Gürze Books

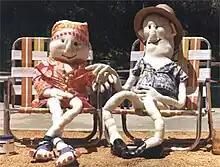
Original soft sculpture dolls, Gürze featured on left

The word “Gürze” came to Lindsey in a dream in 1976 from which she awoke and wrote, “I met a woman whose name was Gürze. She had mink hair and was inhabited by seven animals.” Using original batik designs and surgical gauze, she created a soft-sculpture doll of Gürze, which led to the sales of more than 250,000 Gürze Designs dolls. The dolls were featured on TV shows, such as “The Price is Right” (December 12, 1979) and “Mork and Mindy” and were pictured in magazines with celebrities such as Robin Williams, Chaka Khan, and Arthur Ashe. Although Lindsey did not speak any languages that used an umlaut, she was told that in a remote region of Bavaria, “Gürze” is used as a greeting with the literal translation, “I greet the God in you.”